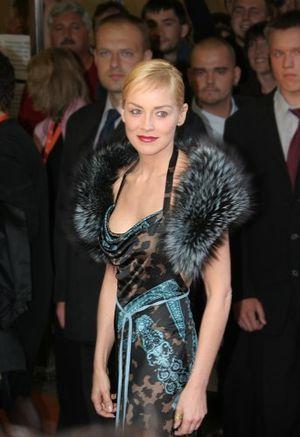
Sharon Stone au Festival international du film de Karlovy Vary. Sharon Stone au Festival international du film de Karlovy Vary. Italiano: Sharon Stone al Festival di Karlovy Vary nel 2005. Русский: Шэрон Стоун. 2005 г. Svenska: Sharon Stone. Català: Sharon Stone en un acte públic el 2005. Čeština: Sharon Stoneová na 40. MFF
Le festival international du film de Karlovy Vary ou festival international du film de Carlsbad est un festival de cinéma tchèque créé en 1946 et qui se déroule chaque année à Karlovy Vary.